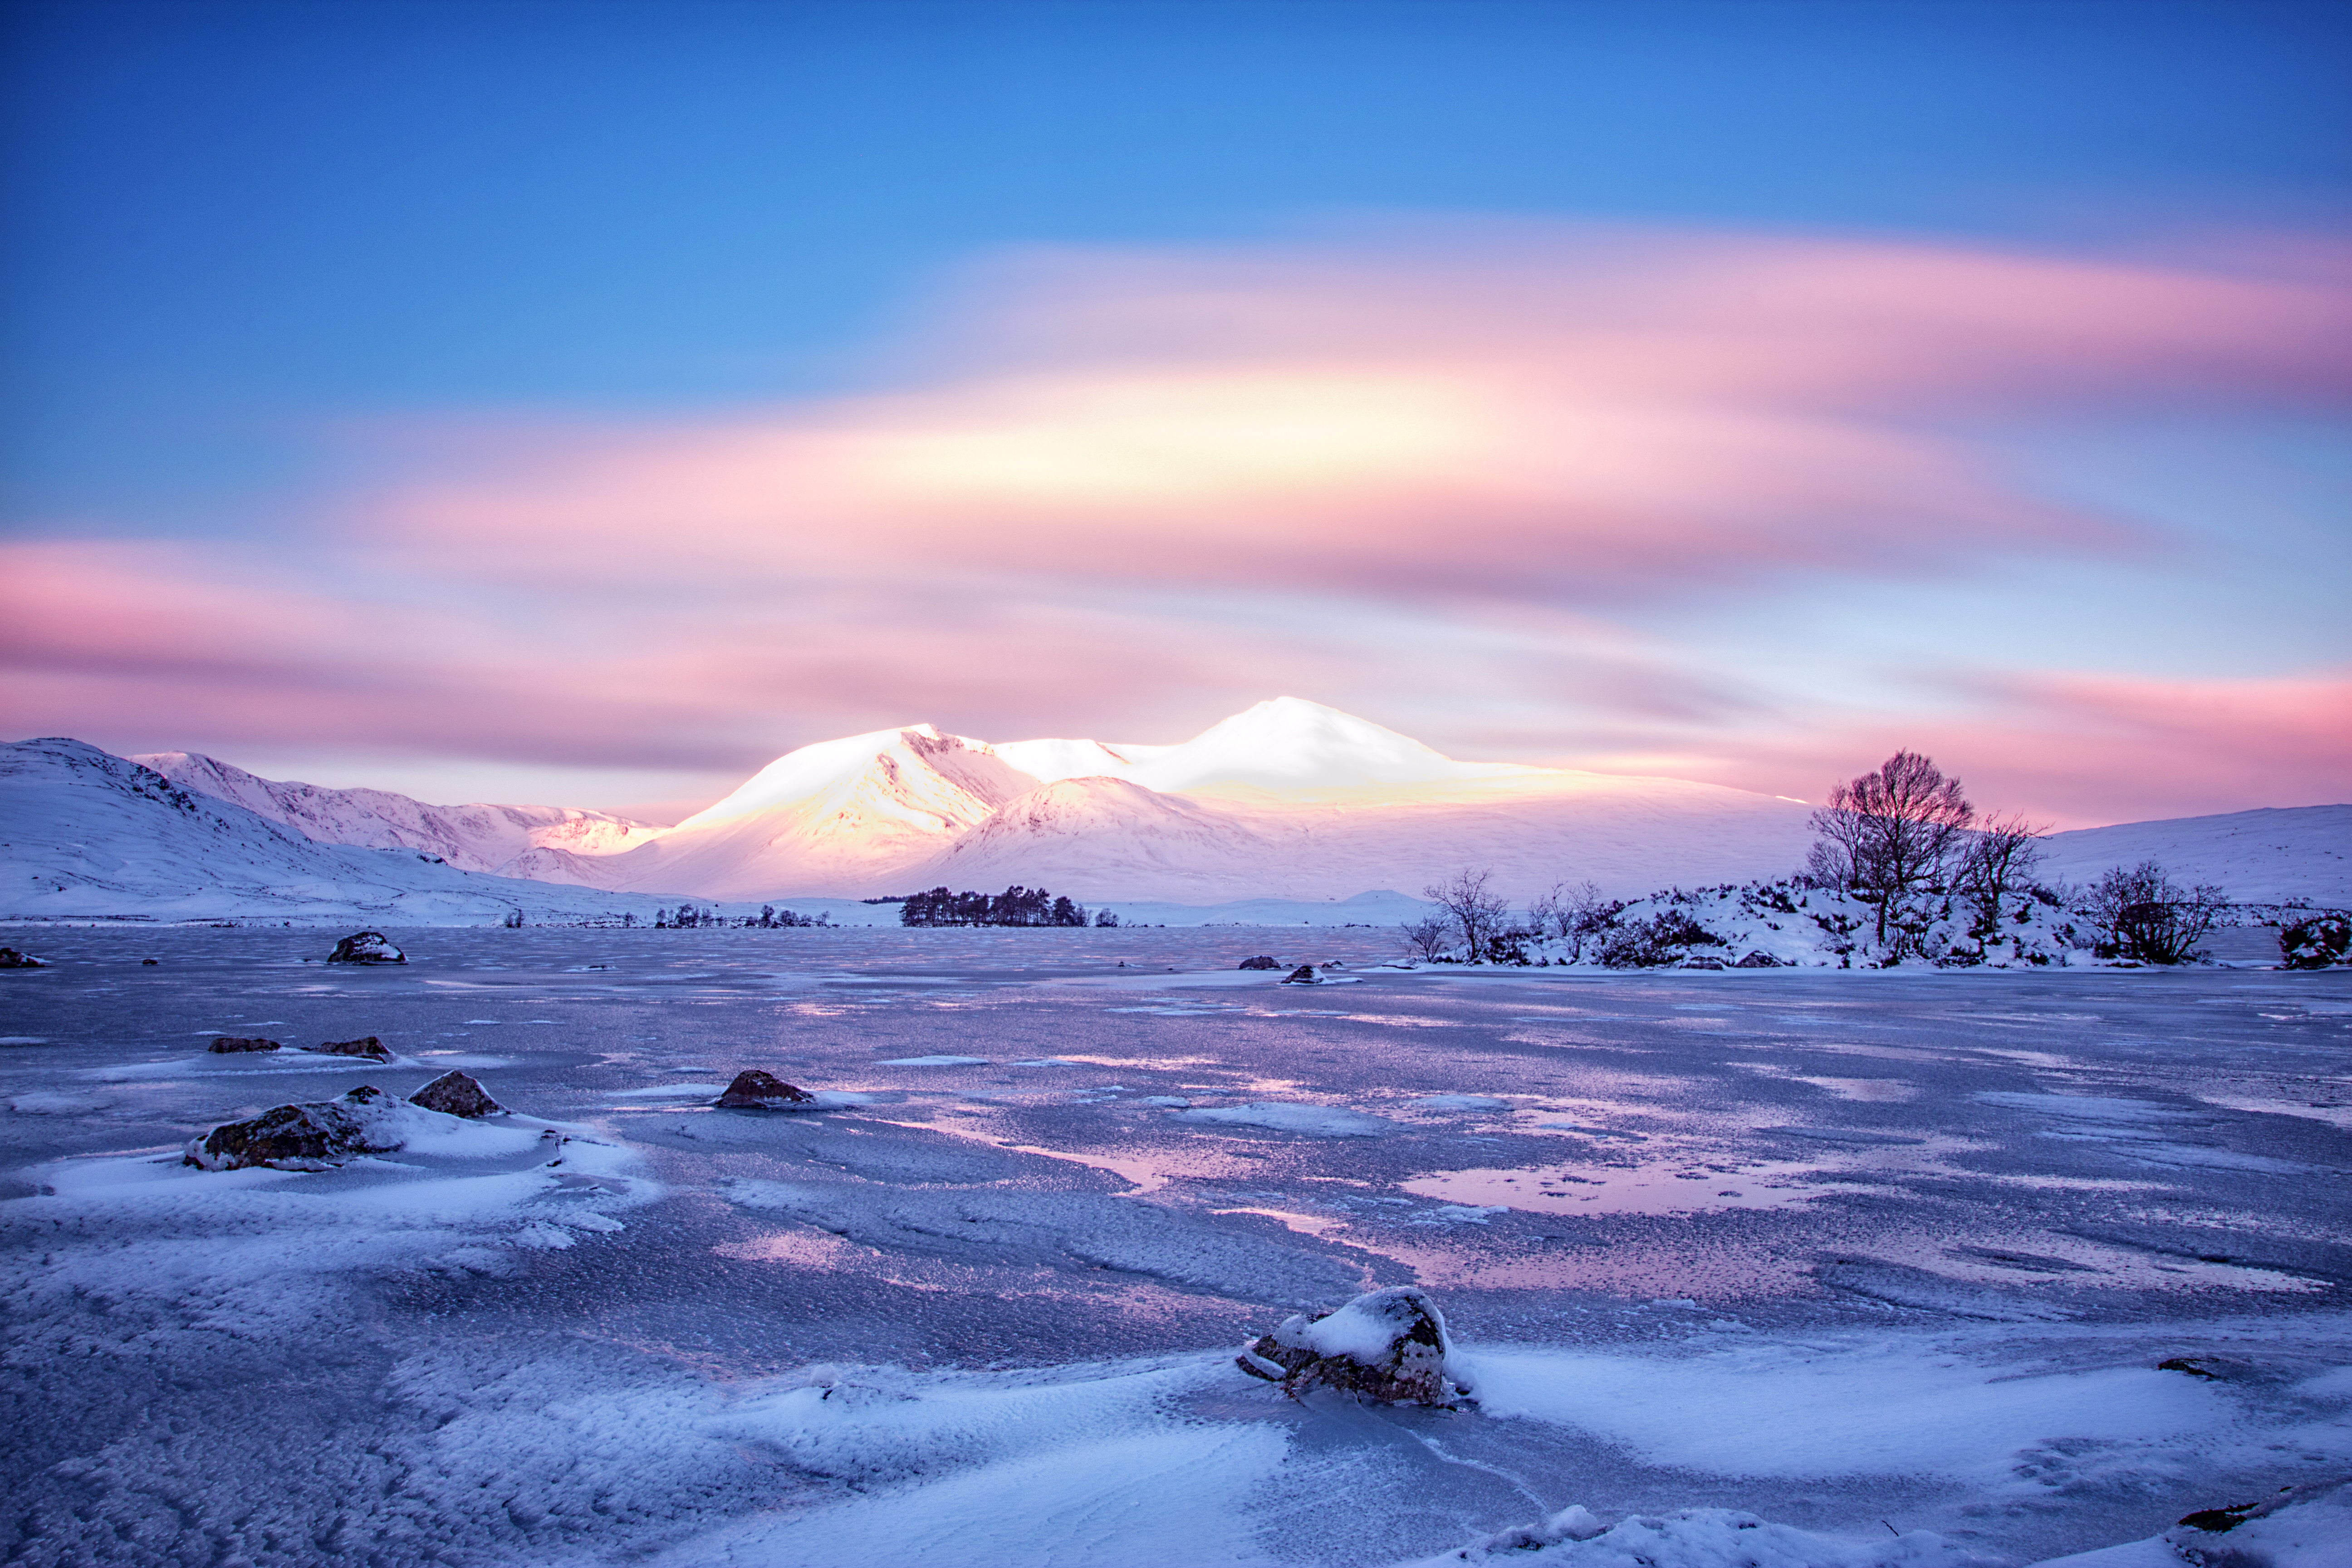
sea, horizon, mountain, snow, winter, cloud, sky, sunrise, sunset, morning, dawn, dusk, ice, evening, weather, arctic, pink, season, longexposure, scotland, glencoe, highlands, westhighlands, blackmountmountains, blackmount, lochannahachlaise, rannochmoor, arctic ocean, mountainous landforms, computer wallpaper